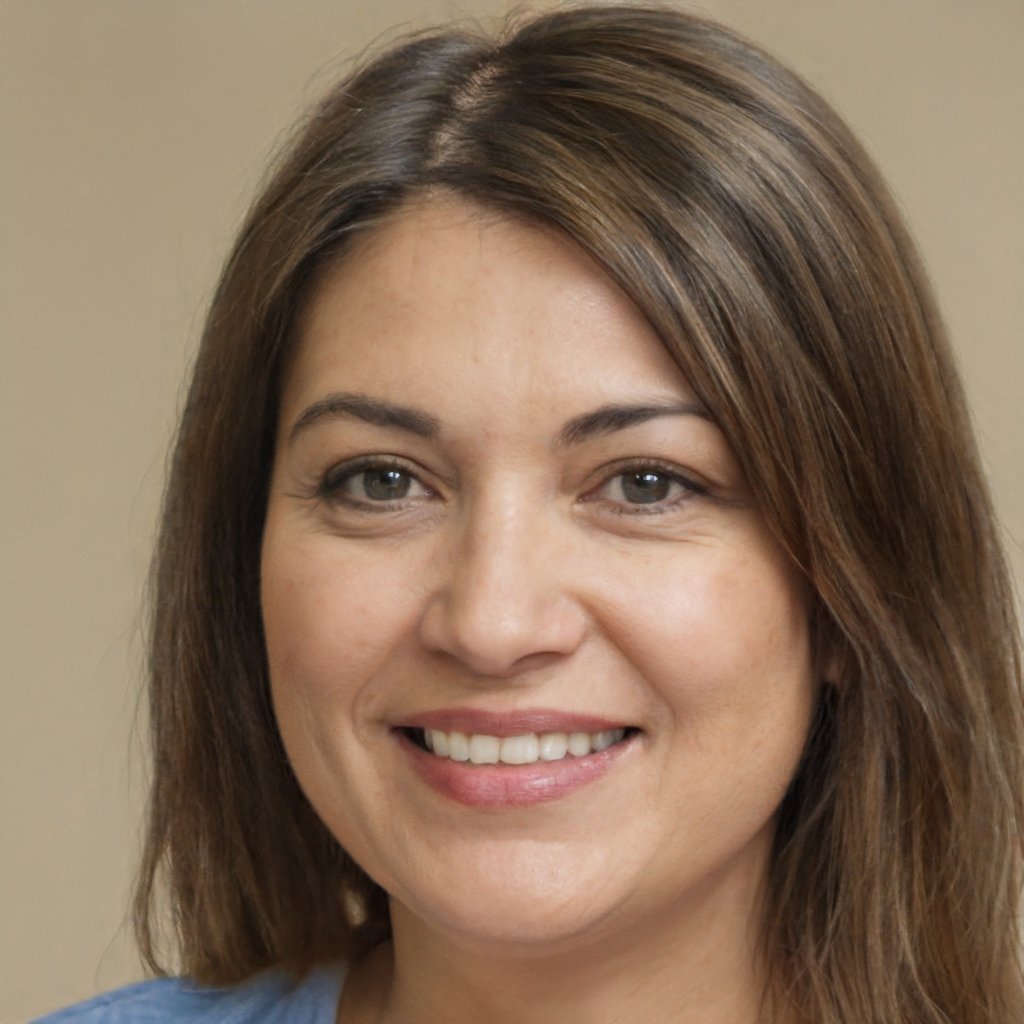
Portrait style: Real Portrait